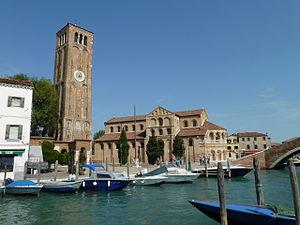
Murano ss maria e donato
Le Canale di San Donato est un canal lagunaire de l'île de Murano.